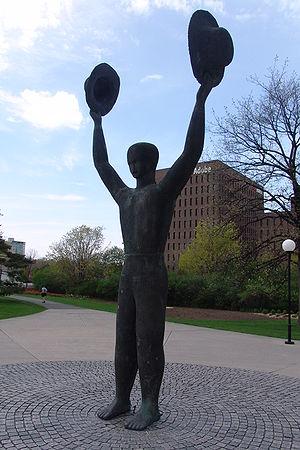
The Royal Canadian Regiment ou The RCR, littéralement « Le Régiment royal canadien », est un régiment d'infanterie de l'Armée canadienne des Forces armées canadiennes. Il s’agit du plus ancien régiment de ce type dans la Force régulière au Canada. Le régiment est aujourd'hui divisé en quatre bataillons dont un de réserve pour un total d'environ 2 000 soldats. Il est le principal occupant de la base des Forces canadiennes Petawawa en Ontario et de la BFC Gagetown au Nouveau-Brunswick. Le régiment n'est pas une structure organisationnelle en tant que telle, mais plutôt protocolaire. Les quatre bataillons du régiment sont donc des unités opérationnelles distinctes. Néanmoins, le régiment a un quartier général régimentaire sur la BFC Petawawa qui s'occupe des affaires régimentaires qui ne dépendent pas des unités en particulier. Depuis sa formation en 1883, le RCR a été employé dans presque tous les conflits impliquant les Forces armées canadiennes.
Le Princess Patricia's Canadian Light Infantry ou PPCLI, littéralement l'« Infanterie légère canadienne de la princesse Patricia », est l'un des trois grands régiments d'infanterie des Forces armées canadiennes.